Central Casting

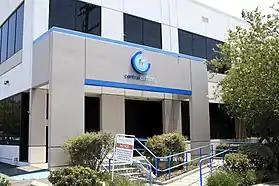
Central Casting Los Angeles in Burbank, California (2017)

Central Casting is an American casting company that specializes in the casting of extras, body doubles, and stand-ins. It was founded in Los Angeles in 1925, with additional offices opening in New York City, New Orleans, and Atlanta in the 21st century.